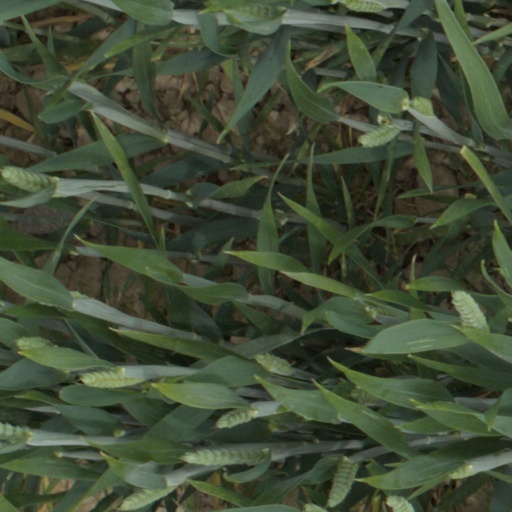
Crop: wheat